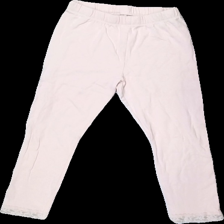
View: front
Type: Tights
Category: Children
Brand: Lindex
Colors: Pink
Material: 100% bomull
Cut: Regular
Size: 158
Season: All
Stains: Minor
Damage: färg fläck
Damage location: top left
Damage 2: fläck
Damage 2 location: top left
Price range: <50
Recommended usage: Export
Description: rosa tights med spets detalj